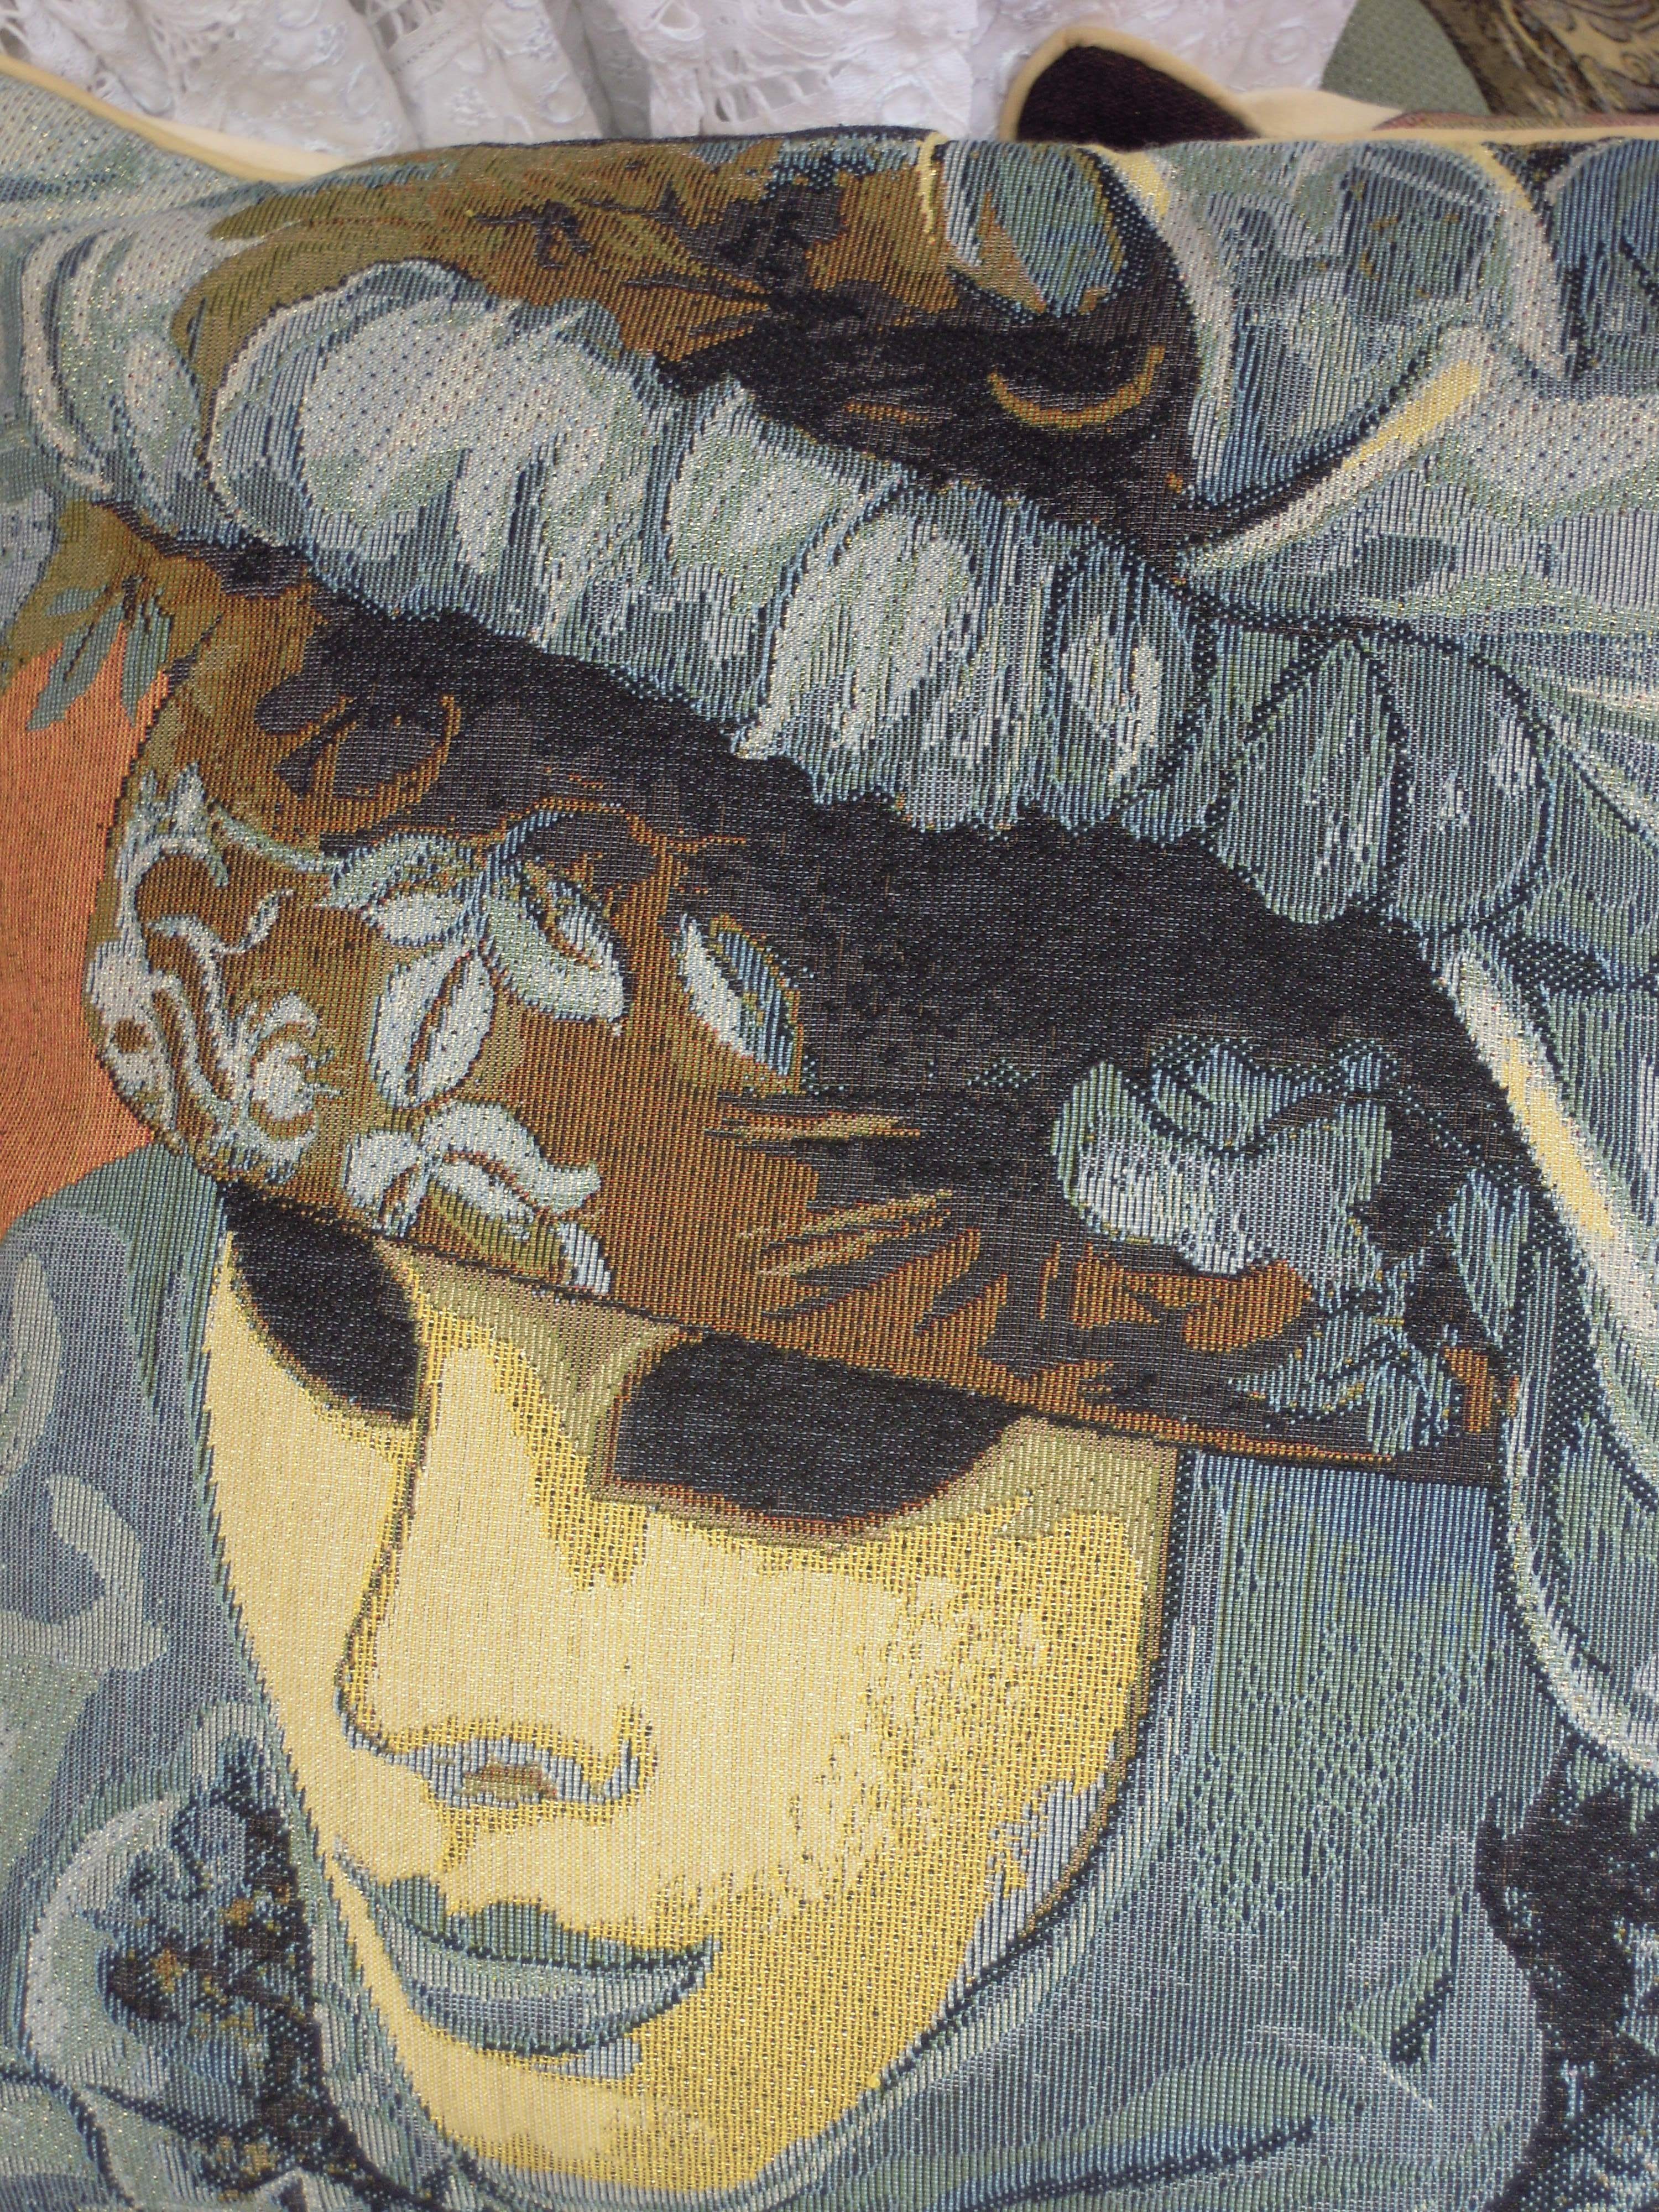
shop, italy, painting, textile, art, sketch, drawing, tapestry, ancient history